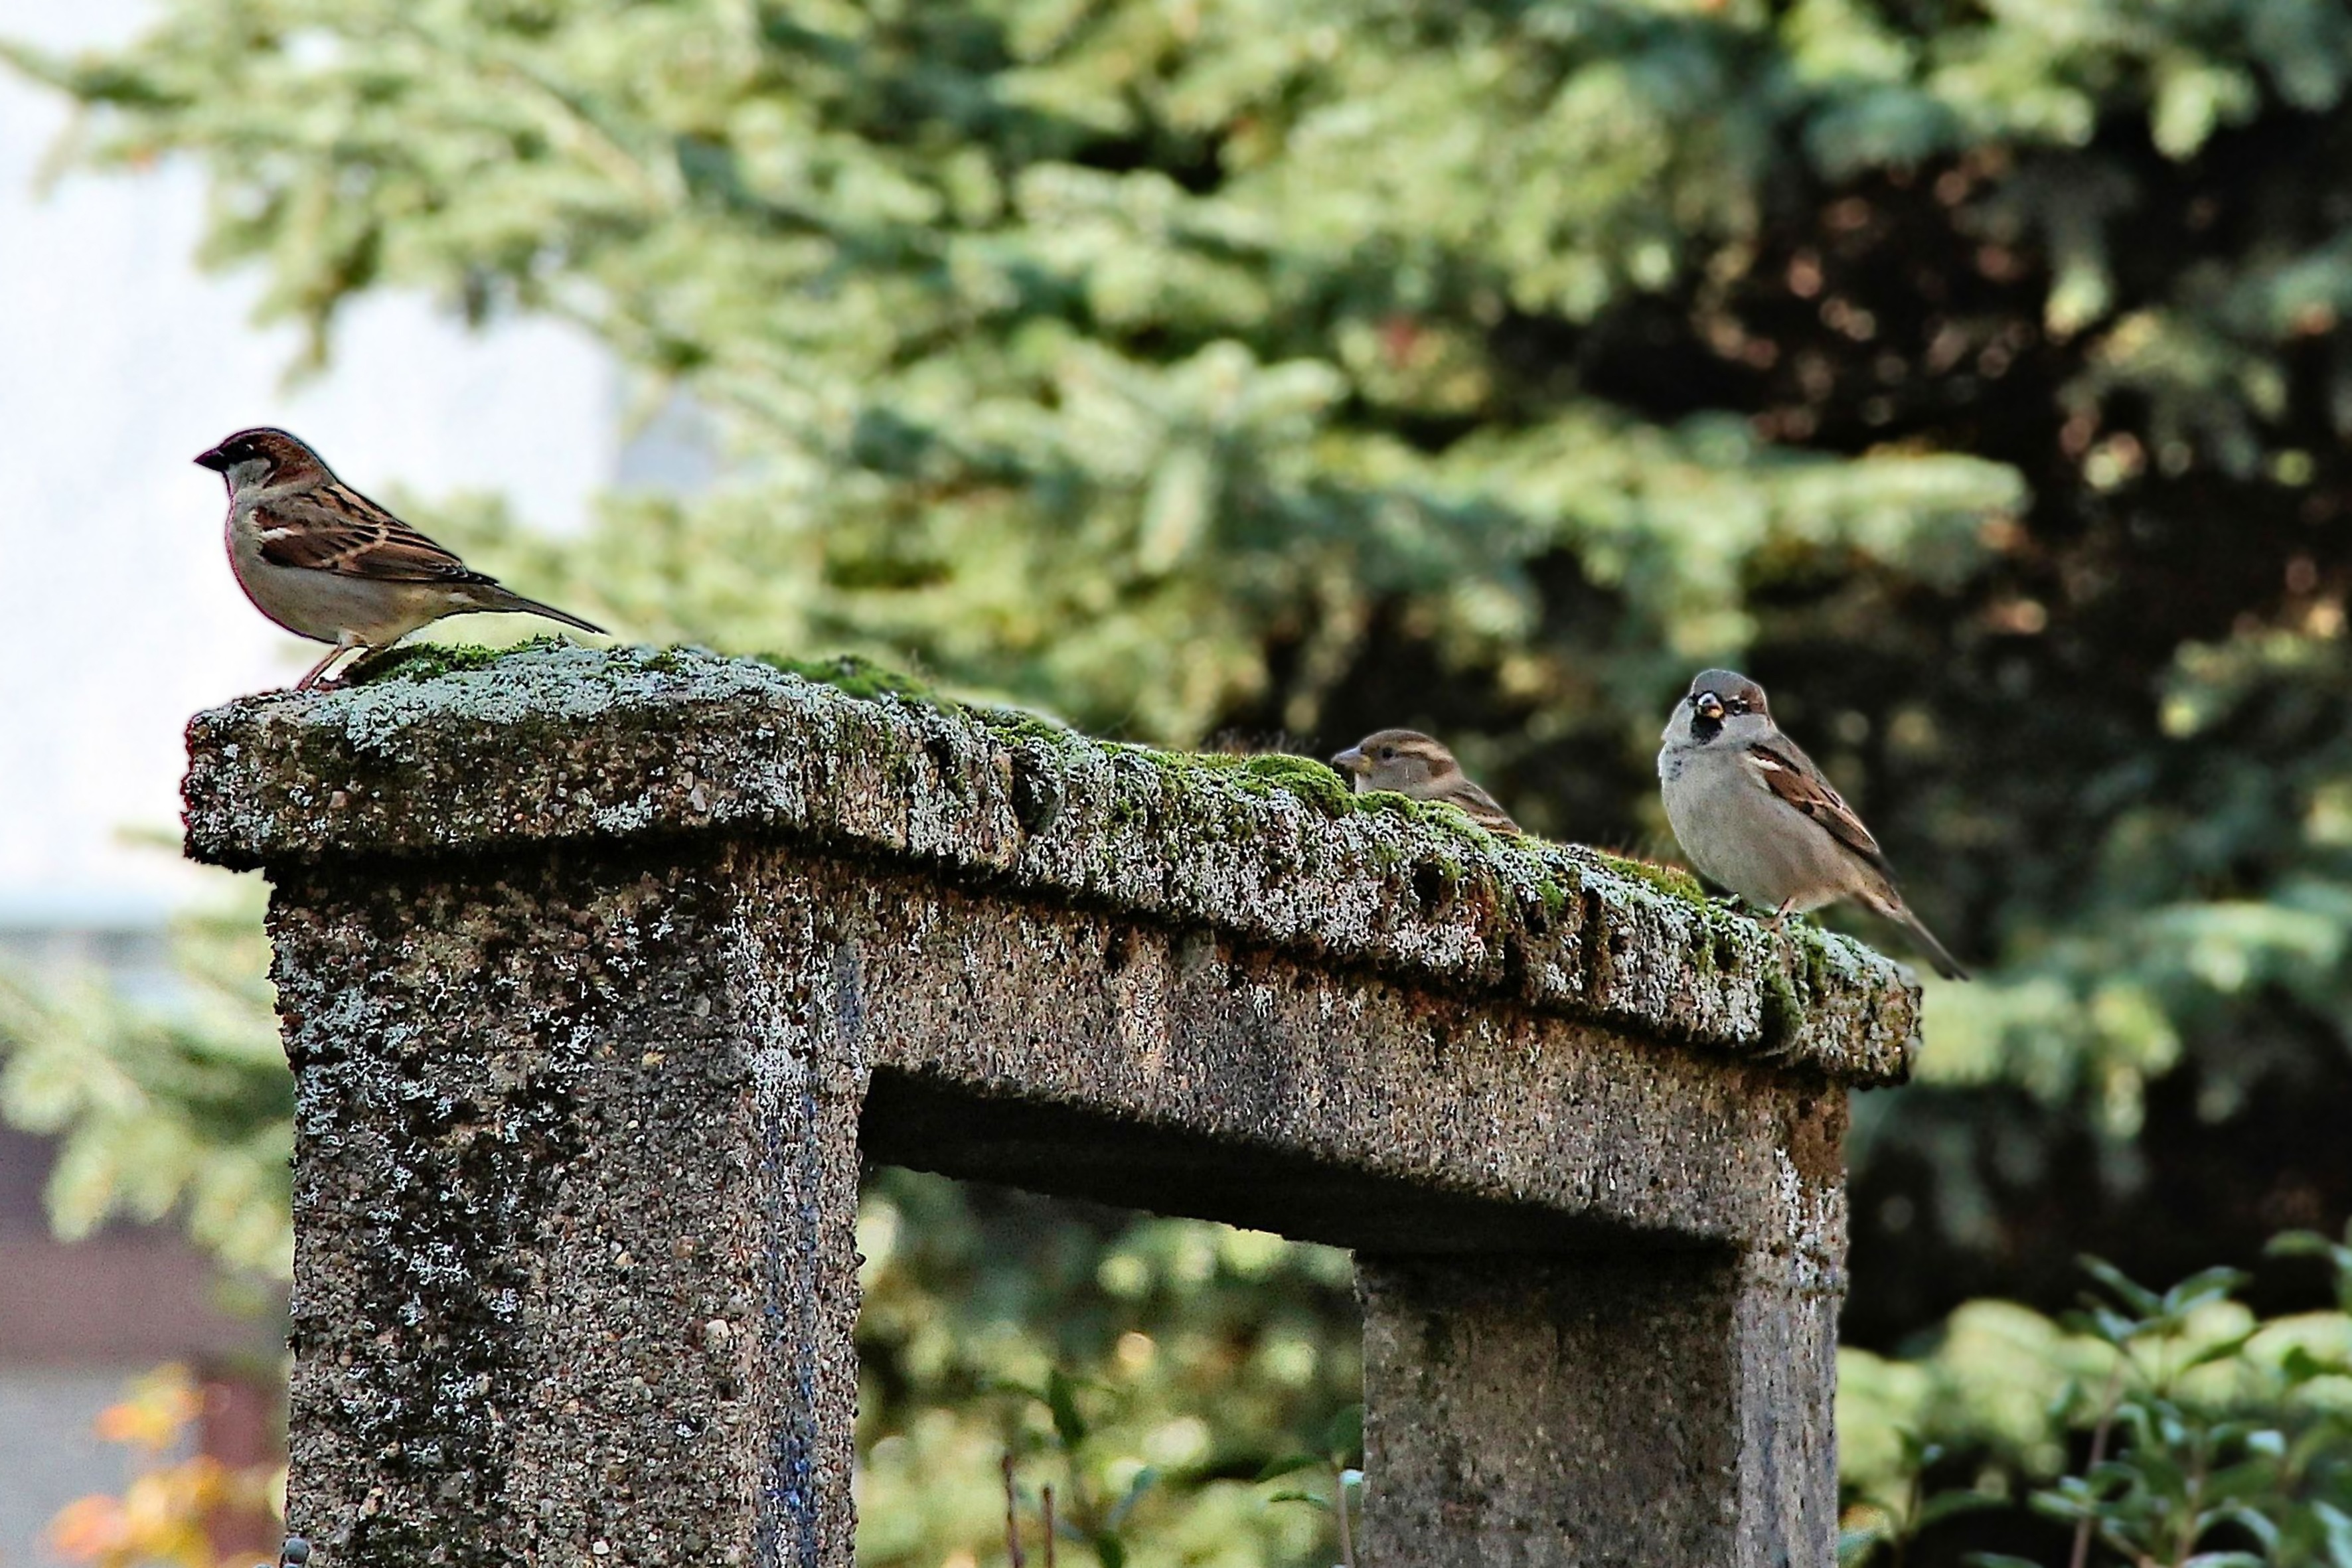
nature, branch, bird, leaf, moss, wildlife, green, garden, fauna, trees, birds, passage, sparrows, perching bird